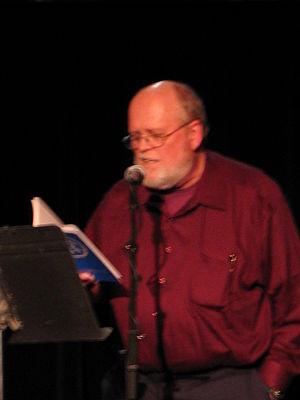
Ron Silliman, né le 5 août 1946 à Pasco, dans l'état de Washington, est un poète, essayiste, critique littéraire, éditeur et universitaire américain. C'est un des fondateurs du mouvement poétique "L=A=N=G=U=A=G=E". Il a été le rédacteur en chef de la revue Socialist Review. Il est professeur de poésie et d'écriture expérimentale à l'Université de Pennsylvanie.